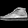
Label: Sneaker